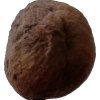
Label: peach